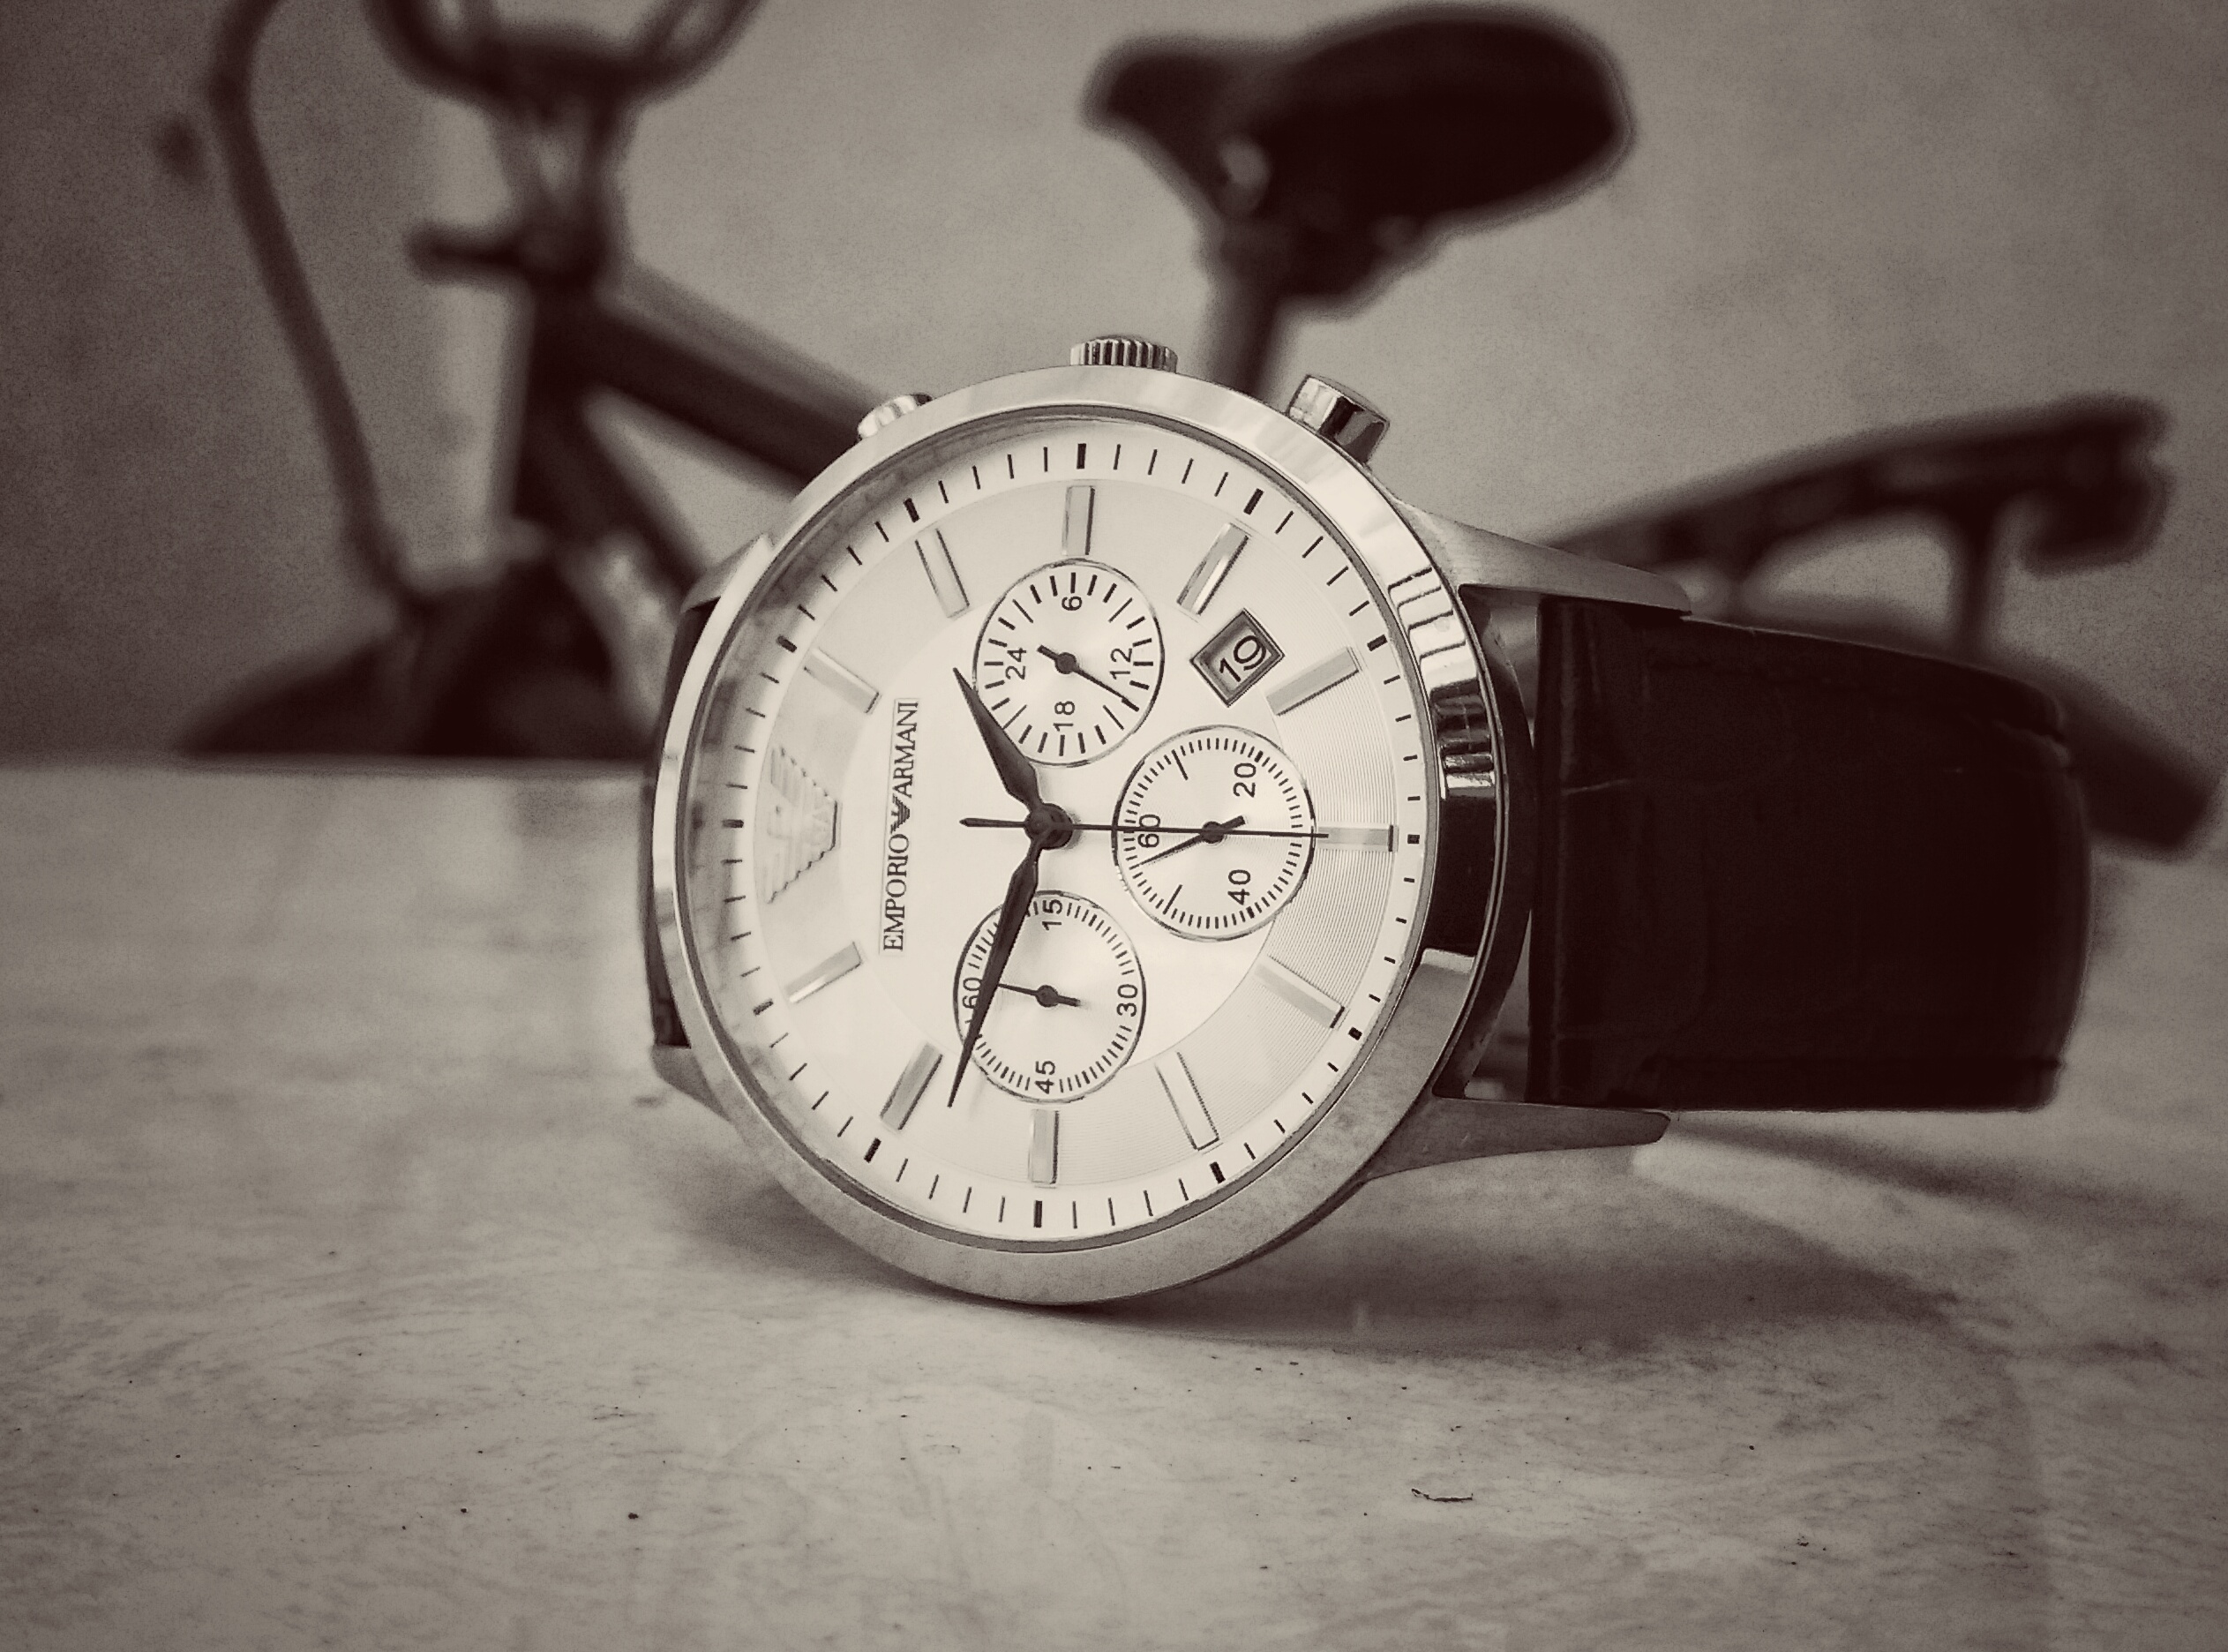
watch, hand, black and white, white, antique, time, instrument, black, timepiece, minute, brand, timer, numbers, wristwatch, classic, precision, automatic, analogue, minutes, monochrome photography, fasion, stainless bezel